Portuguese conquest of Goa

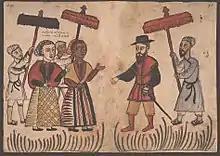
Christian maidens of Goa meeting a Portuguese nobleman seeking a wife, from the Códice Casanatense (c. 1540)

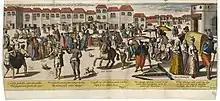
Johannes van Doetecum's "Market of Goa", from Jan Huygen's 1596 "Itinerario"

By taking Goa, Afonso de Albuquerque became the second European to conquer land in India since Alexander the Great.